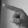
ASL letter: P